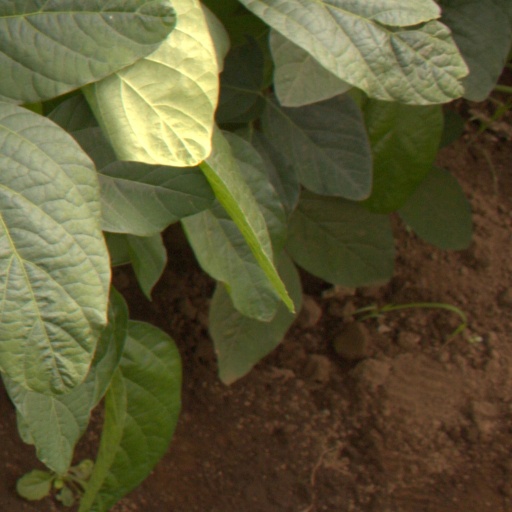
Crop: soybean